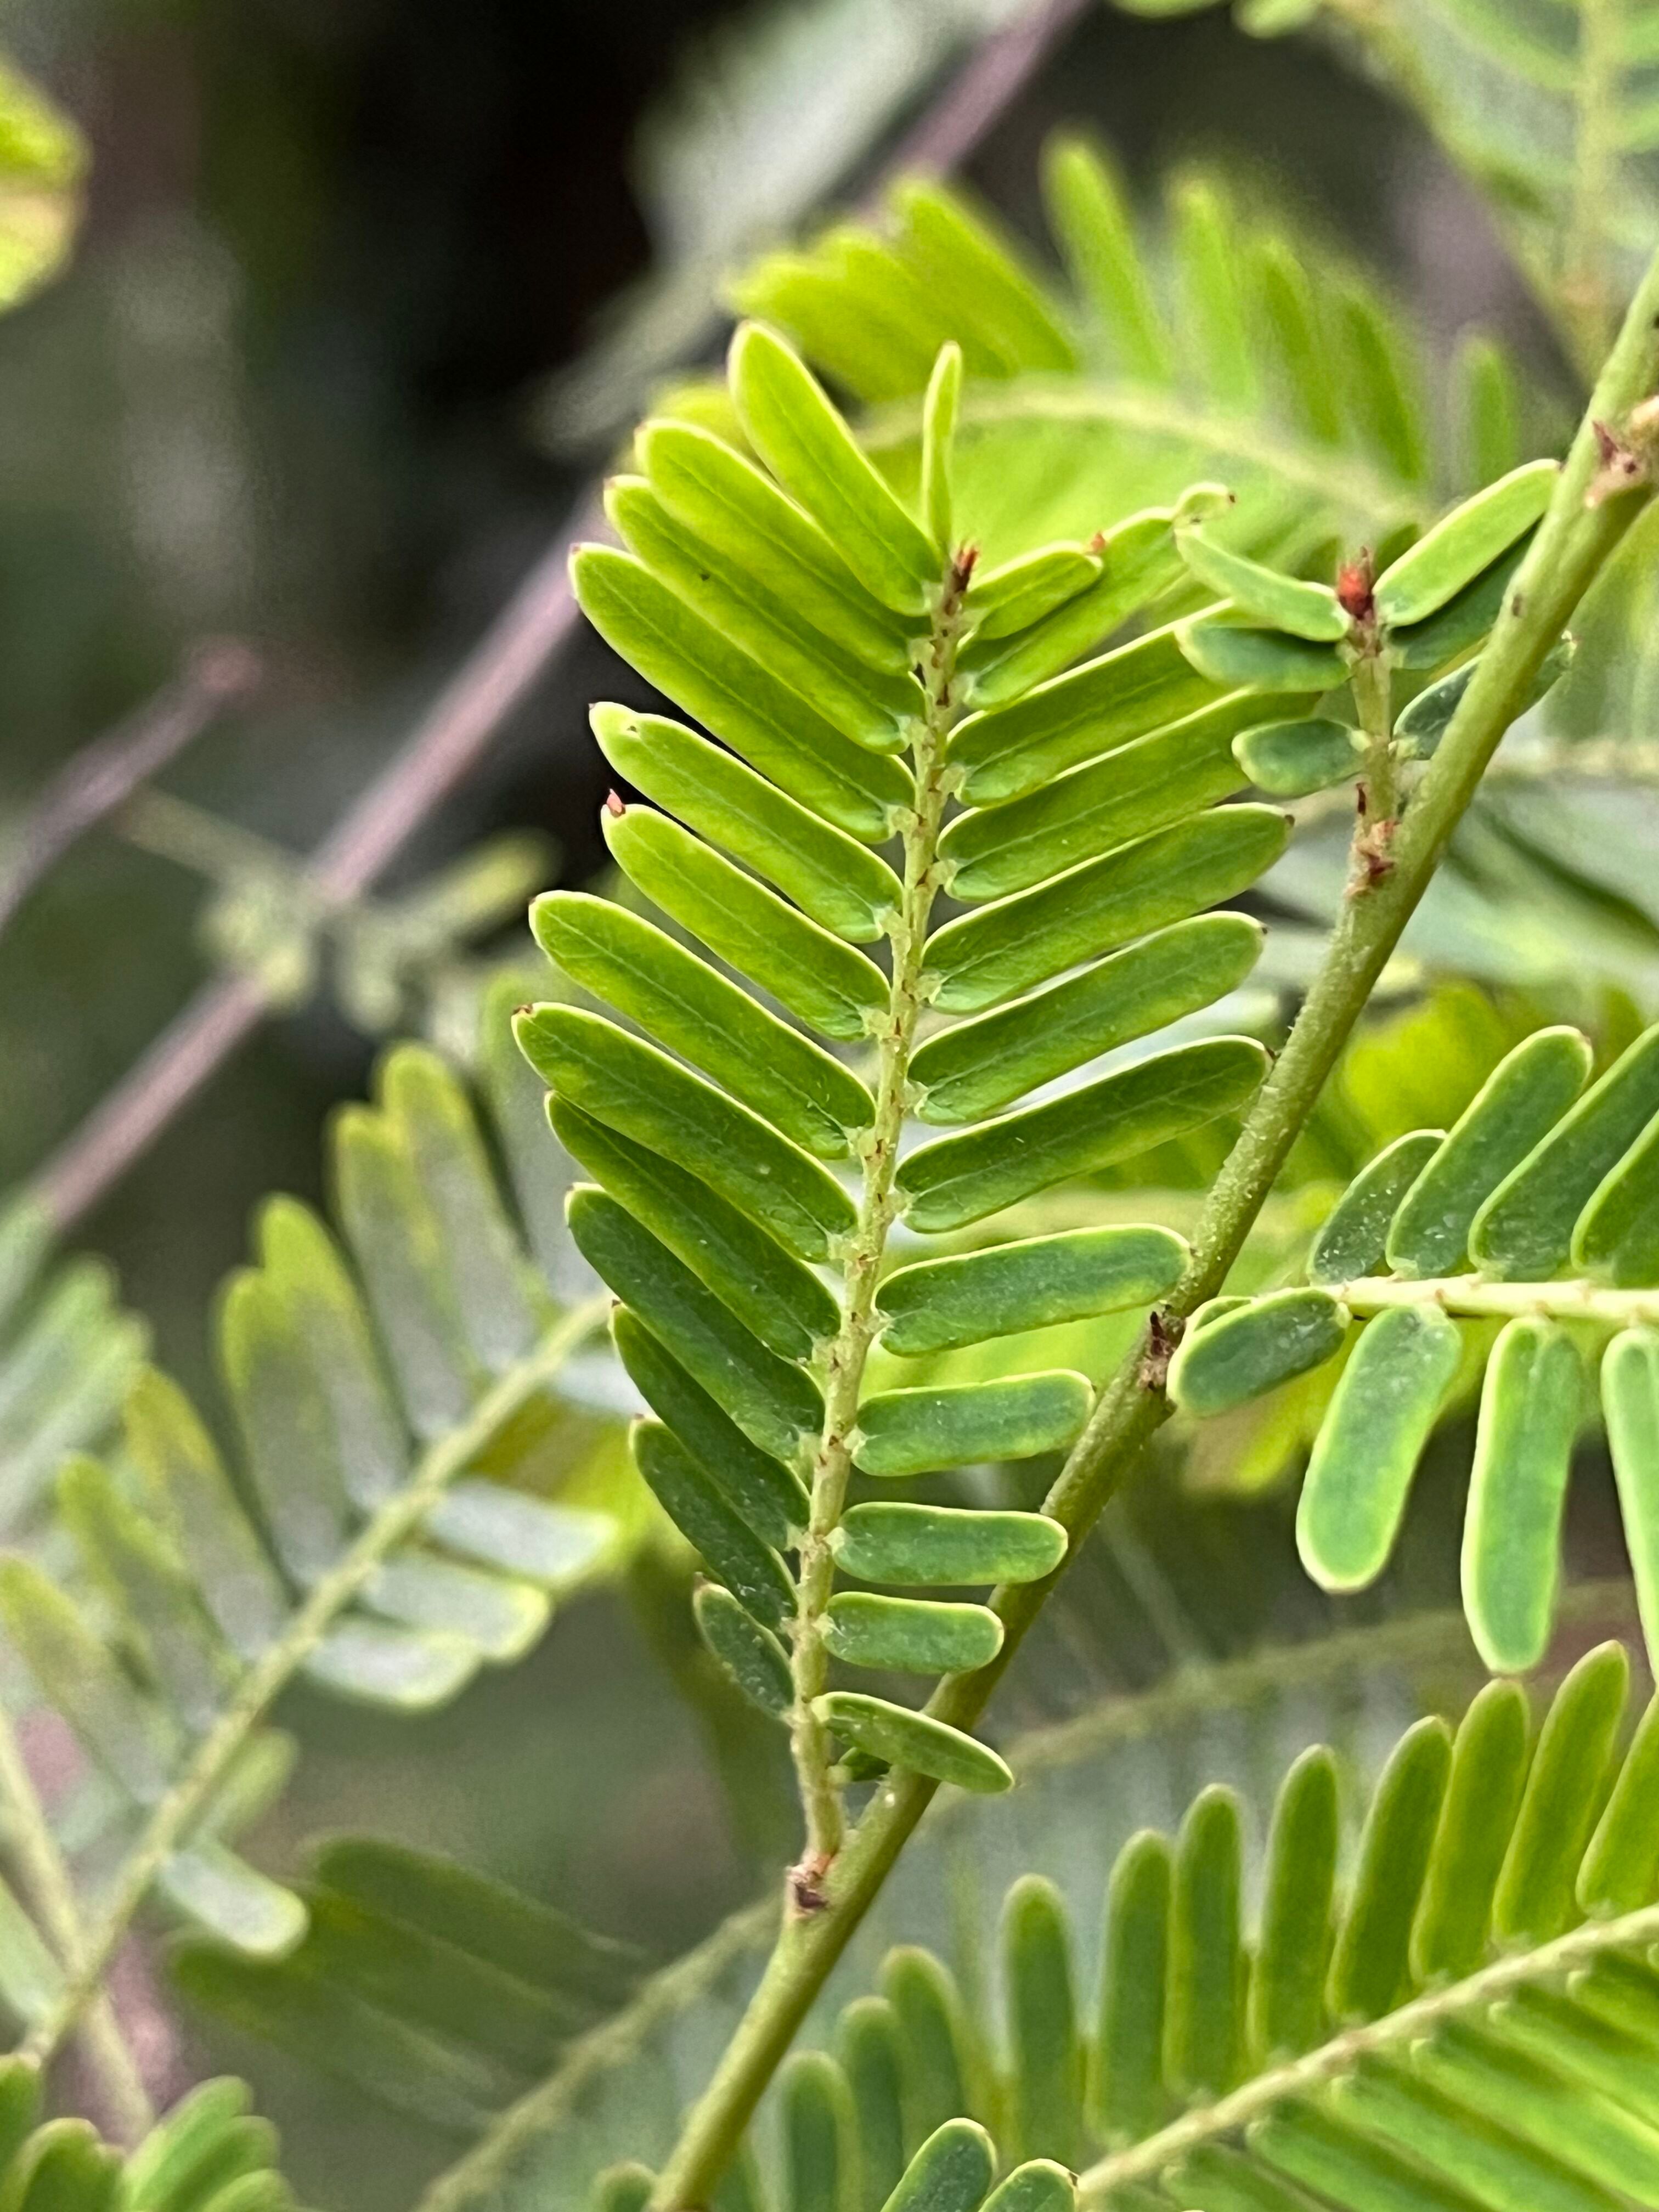
Plant species: phyllanthus-emblica